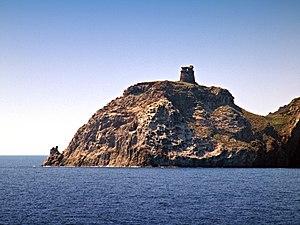
Île de Capraia (Livourne), Toscane (Italie) - Tour de la pointe de l'extrême sud de l'île
Les tours génoises sont des tours côtières disposées le long du littoral des anciens territoires de la République de Gênes.
Capraia est une des îles de l'archipel toscan en mer Tyrrhénienne, entre la côte italienne et la Corse. Sa superficie est de 19 km² et sa population de 335 habitants. Rattachée à la province de Livourne, elle ne compte qu'une commune, Capraia Isola.